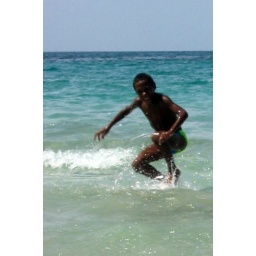
This little boy is leaping to avoid the sand being thrown at him by the little girl.